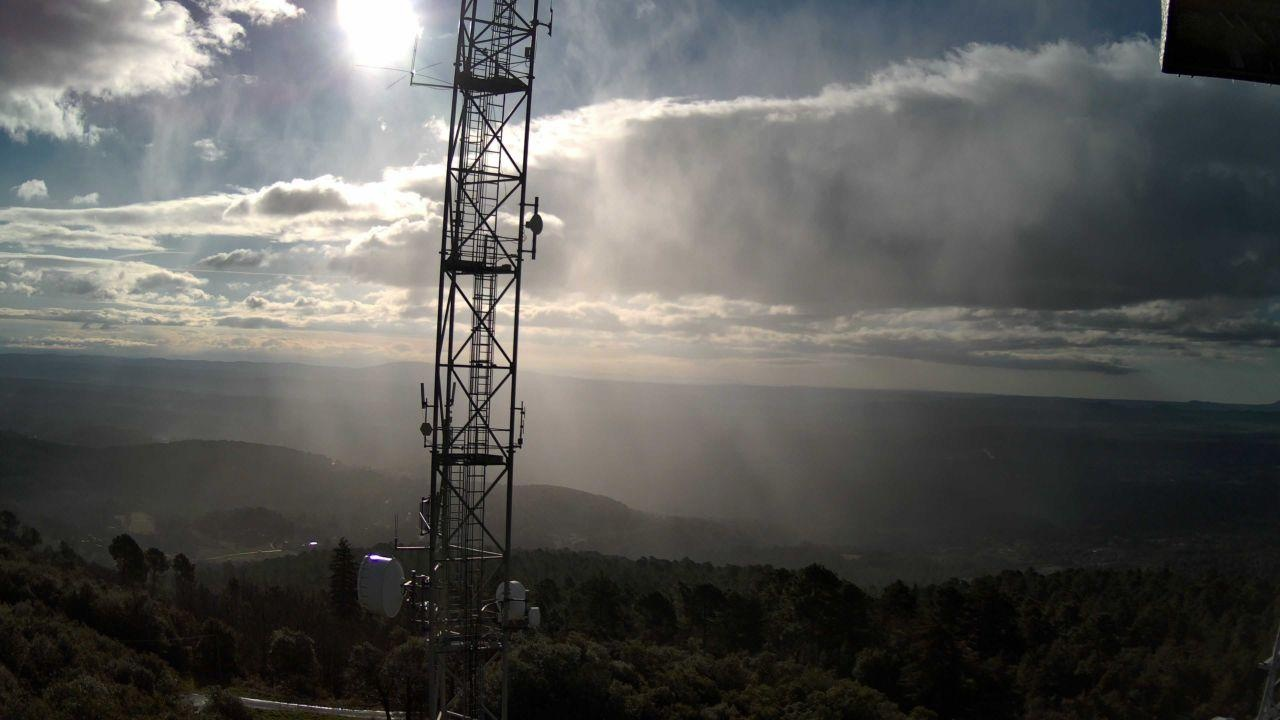
Fire: no
Smoke: no